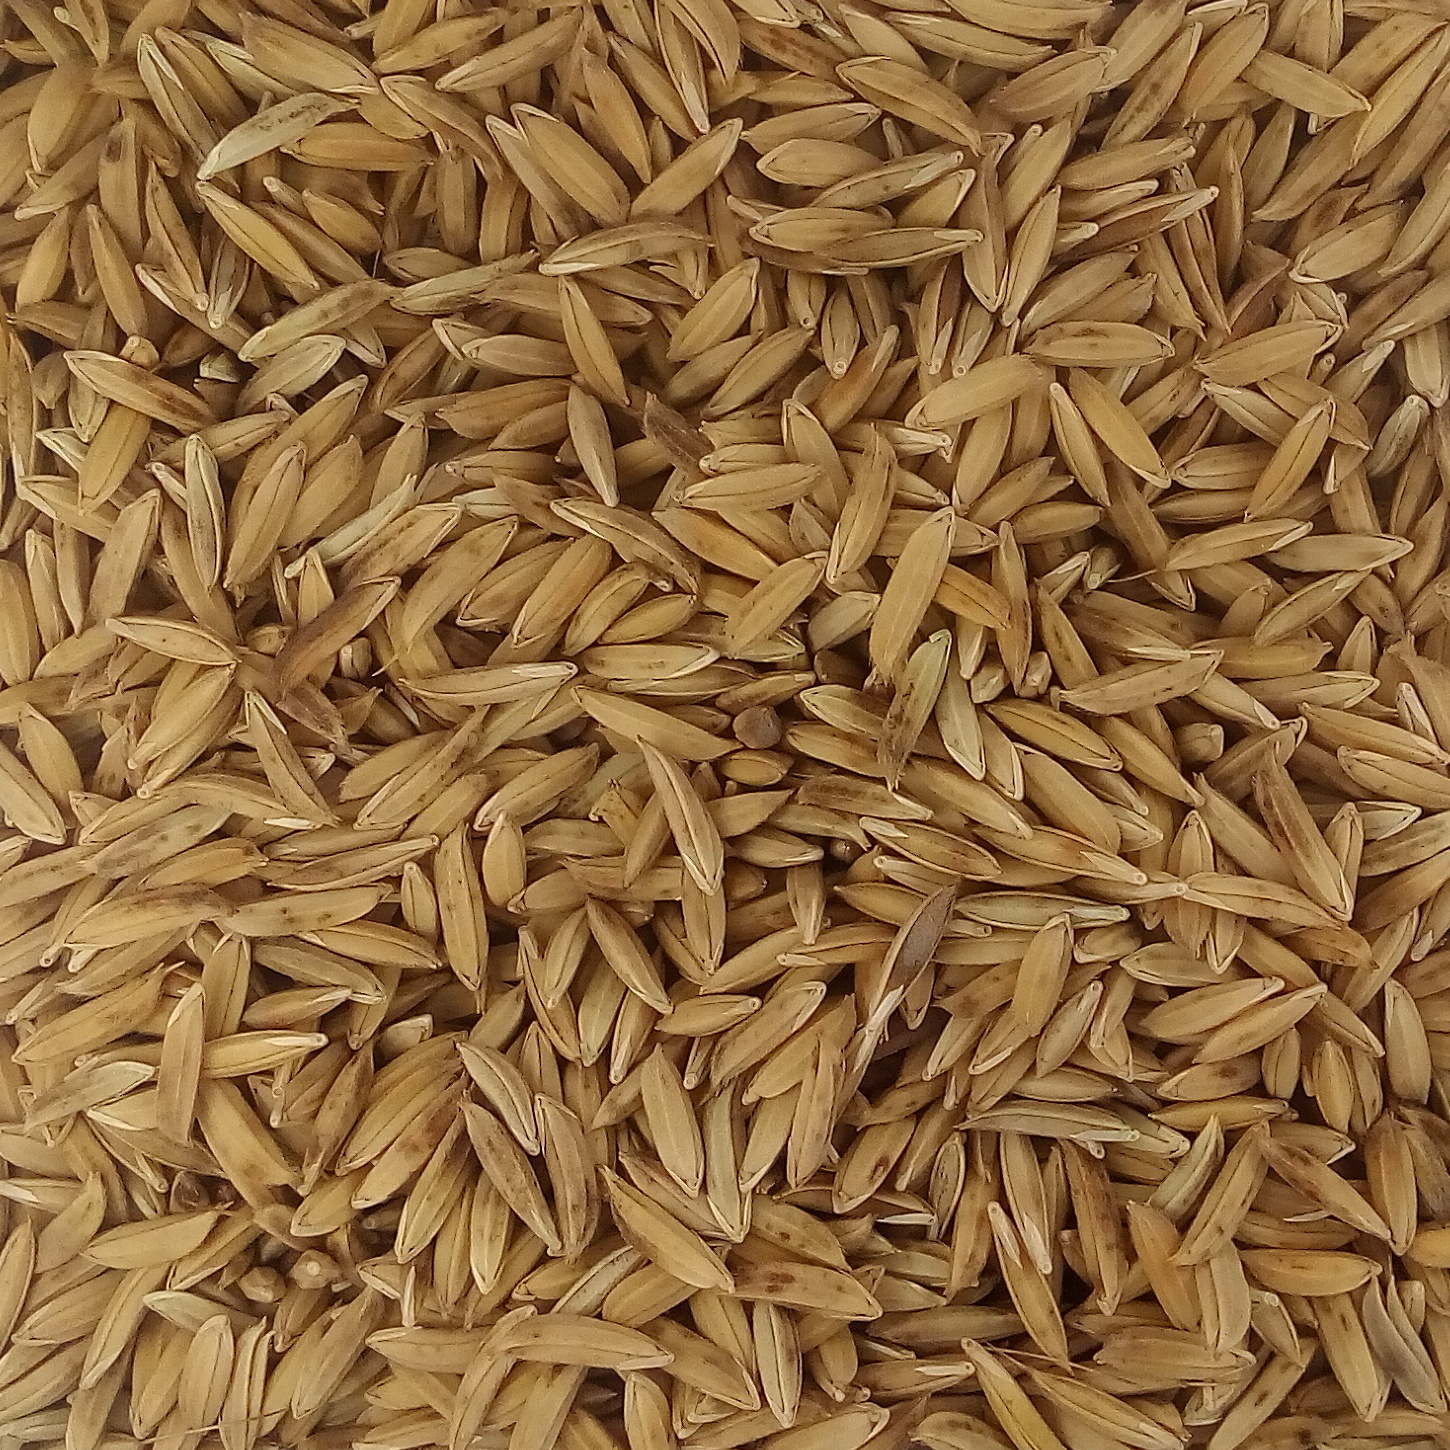
Rice seed variety: BAS_370